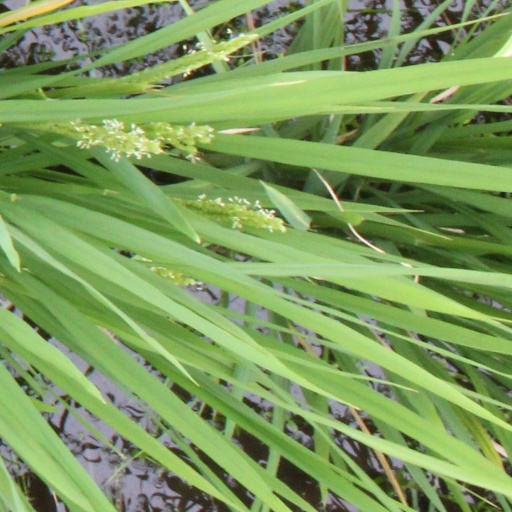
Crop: rice